Nkulengu rail

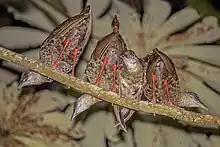
The same four birds

The Nkulengu rail (Himantornis haematopus) is a species of bird in the family Rallidae. It belongs to the monotypic genus Himantornis.